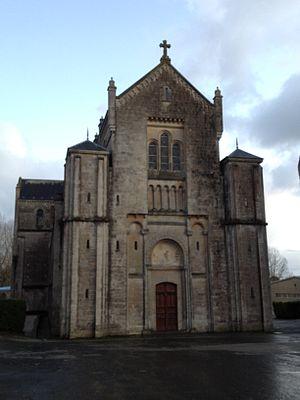
Façade de l'abbatiale de Montebourg
Montebourg apparaît dans les sources médiévales en 1042 dans un acte de Guillaume le Conquérant pour l’abbaye Saint-Vigor de Cerisy, dans lequel celui-ci concède des droits dans la forêt de Montebourg. Mais, à cette époque, on n’a pas encore mention d’une communauté d’habitants ni d’une paroisse.